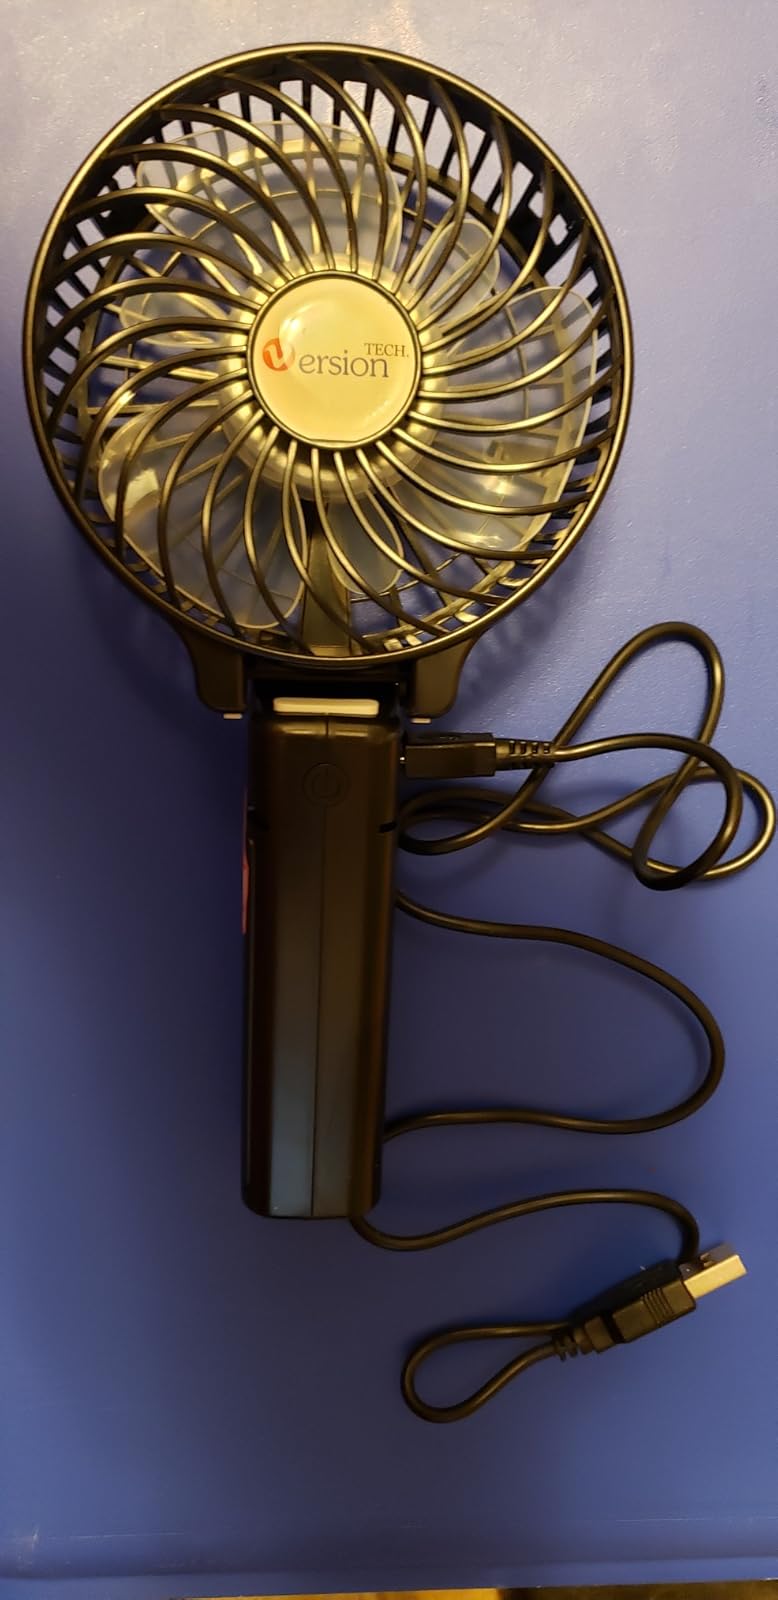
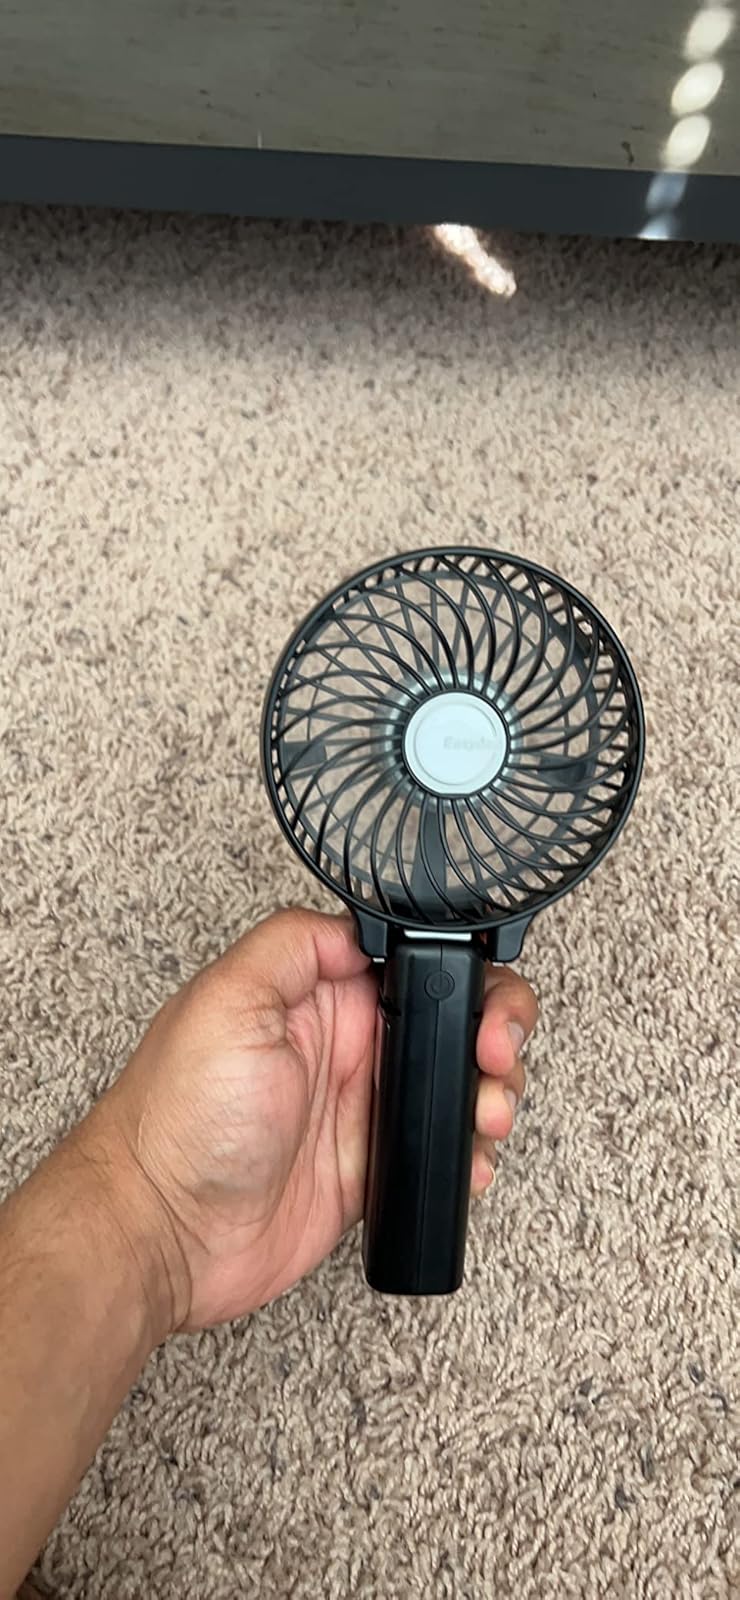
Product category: fan
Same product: no